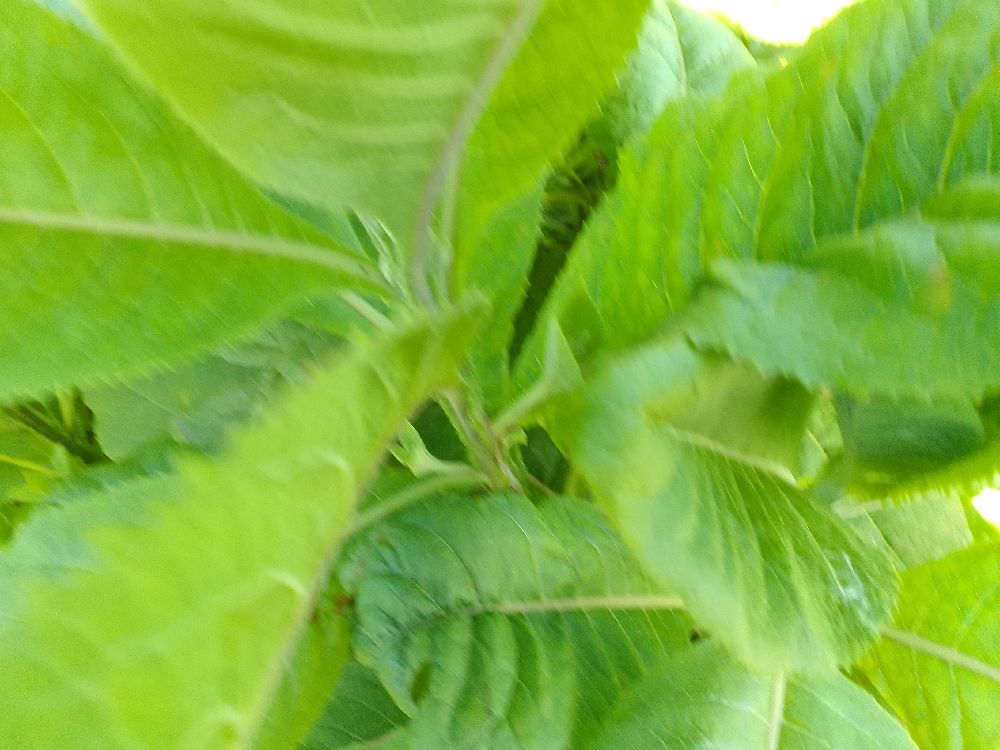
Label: healthy